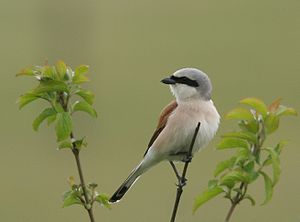
Sangfugle / Klassifikation / Gruppen Corvida
En han af rødrygget tornskade (Lanius collurio). Tornskader og kragefugle er søstergrupper. De er altså nært beslægtede, mens piroler (der også findes i Danmark) tilhører en ældre udviklingslinje i gruppen Corvida.
Sangfugle er en undergruppe af spurvefuglene. De udgør flertallet af spurvefugle med omkring 4000 arter. Alle europæiske spurvefugle tilhører sangfuglene. Det vil sige at fugle som gråspurv, landsvale og nattergal alle er sangfugle. De må ikke forveksles med sangere. Et andet navn for sangfugle er osciner.